Mazar (mausoleum)

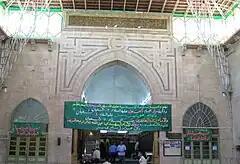
Mashhad al-Husayn in Aleppo, restored and with steel-frame roof added.

There is no specific architectural type for "mazārs", which vary greatly in size and elaboration. However, they all follow the conventional design of the "turba", or tomb, and generally have a dome over a rectangular base.